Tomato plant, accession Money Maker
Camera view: tilt-top (135 deg); turntable rotation: 150 degrees
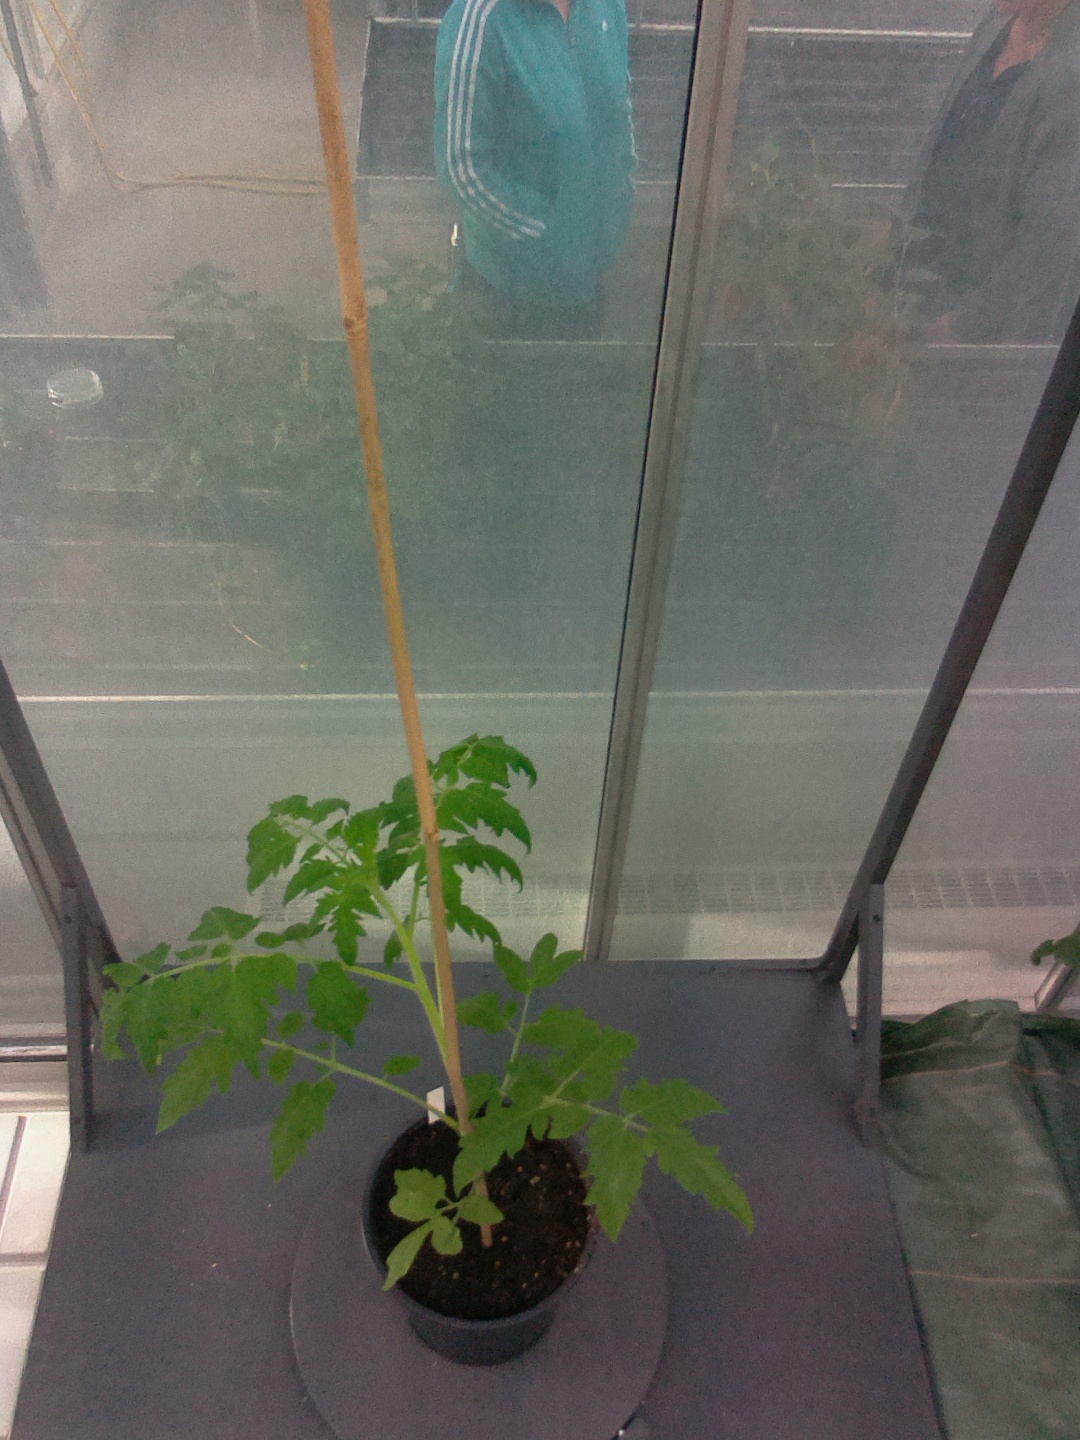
BBCH growth stage 15: 10 of true leaves visible